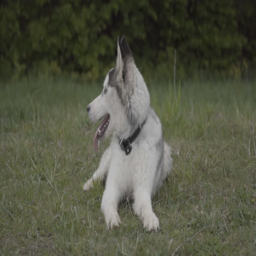
the dog of the breed lies on the ground